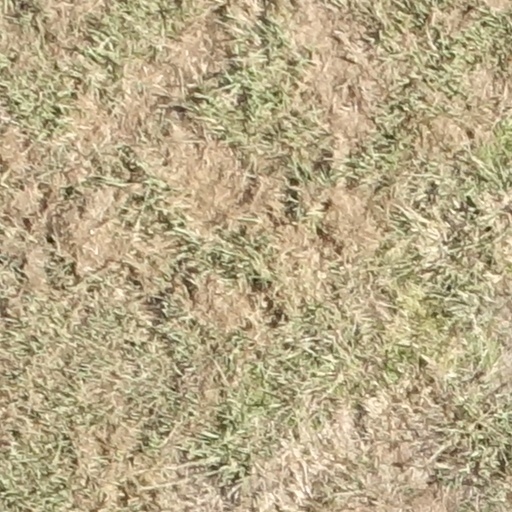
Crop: sorghum